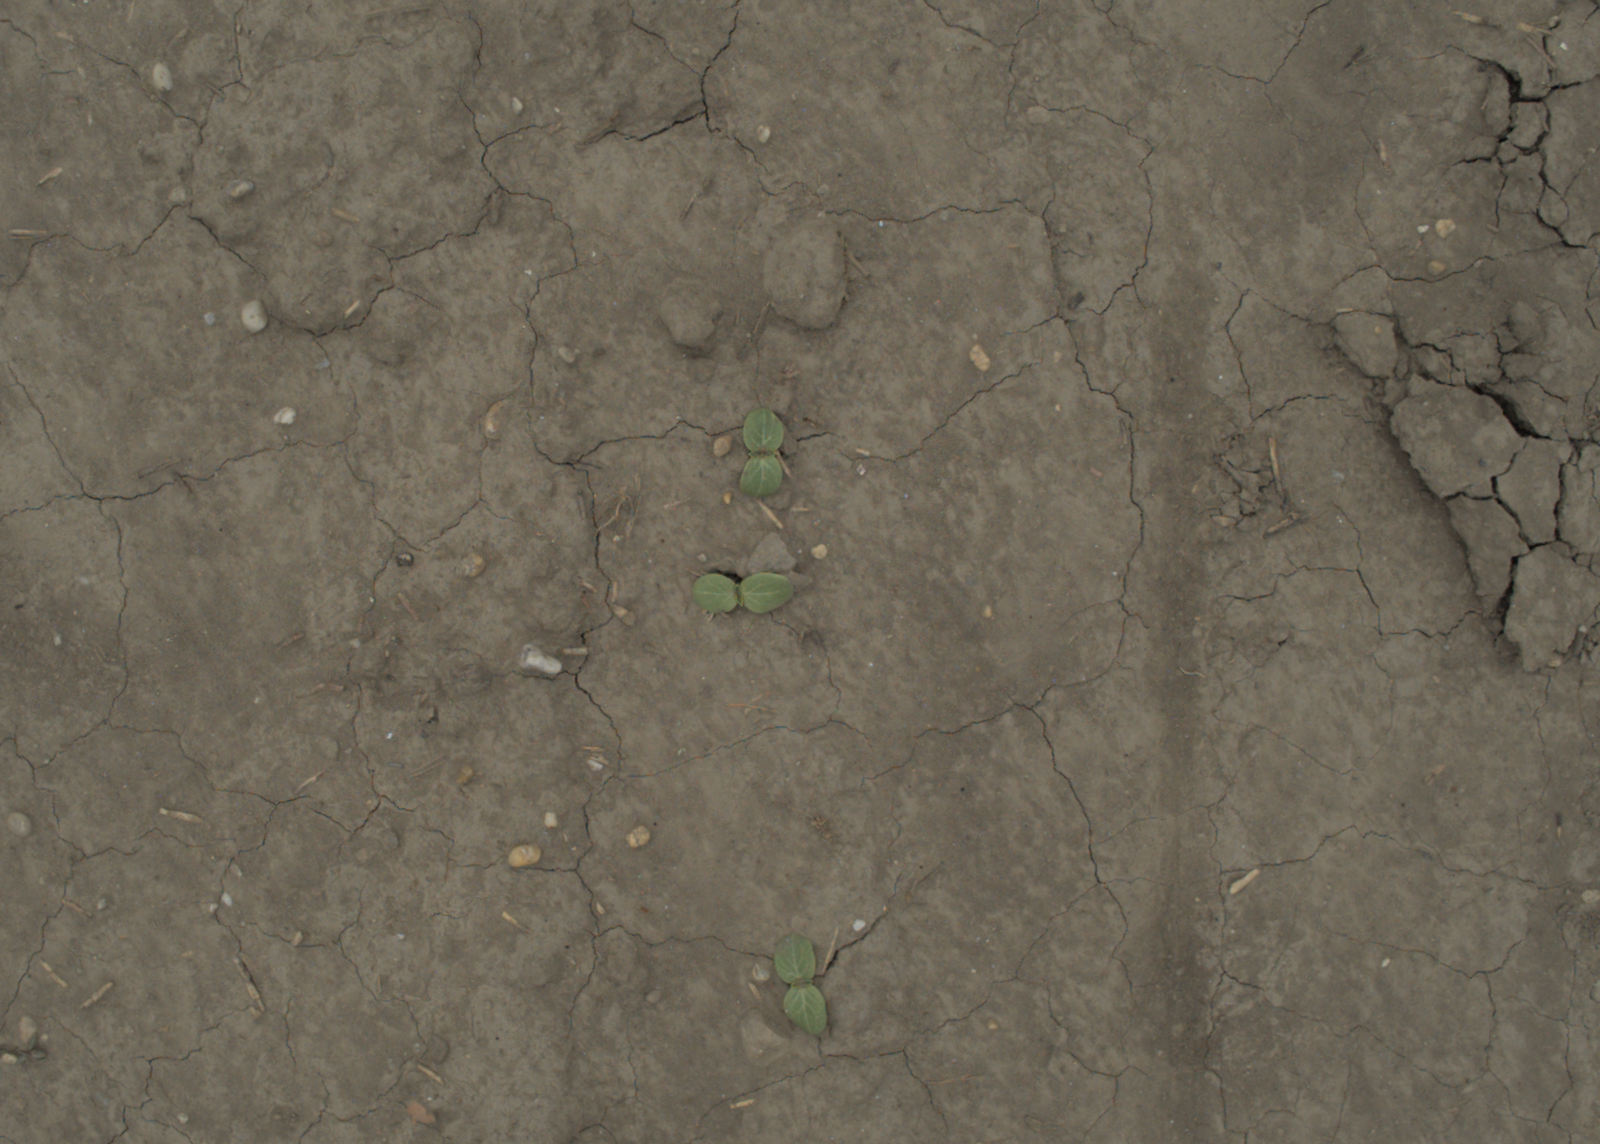
Capture date: 05.07.2021 13:30:40
Weather: cloudy
Wind: medium
Seeding date: 08.06.2021
Plant canopy height (mm): 961